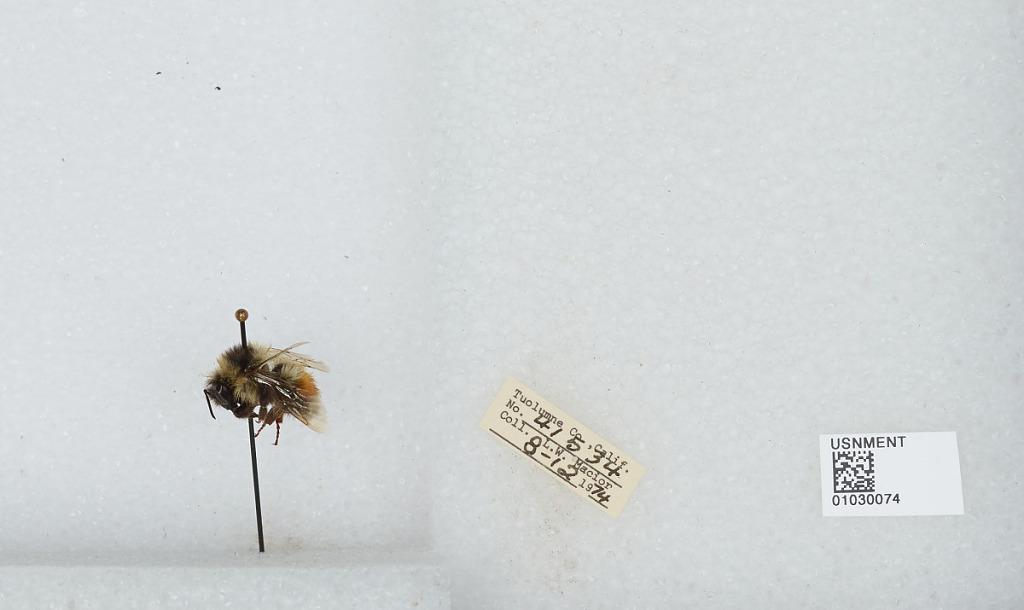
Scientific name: Bombus (Cullumanobombus) rufocinctus Cresson
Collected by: L. Macior
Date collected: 1974-8-12
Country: United States
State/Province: California
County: Tuolumne
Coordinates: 38.02, -119.93